Zahra Kazemi

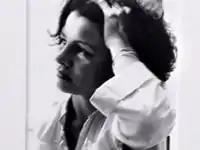
Kazemi before her arrest ("BBC")

Zahra "Ziba" Kazemi-Ahmadabadi (1948 – 11 July 2003) was an Iranian-Canadian freelance photojournalist. She gained notoriety for her arrest in Iran and the circumstances in which she was held by Iranian authorities, in whose custody she was killed. Kazemi's autopsy report revealed that she had been raped and tortured by Iranian officials while she was at Evin Prison, located within the capital city of Tehran.